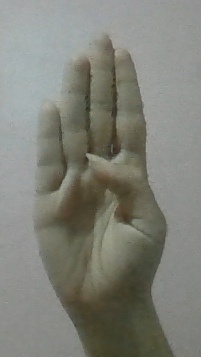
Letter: kaaf